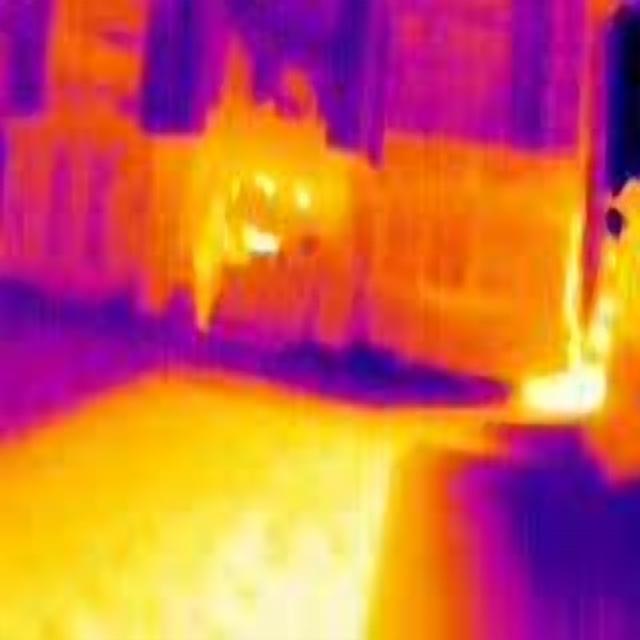
Detected objects:
label: person